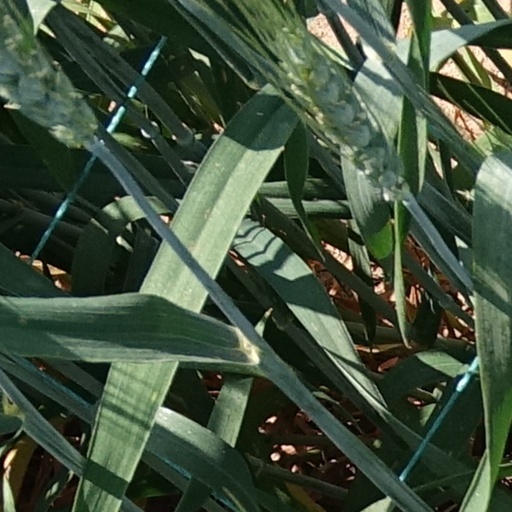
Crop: wheat